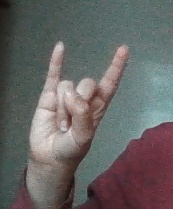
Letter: la